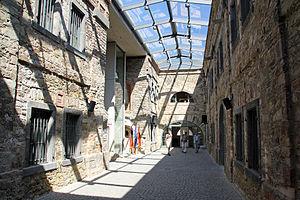
L’exposition horticole allemande 2011 à Coblence - Forteresse d'Ehrenbreitstein